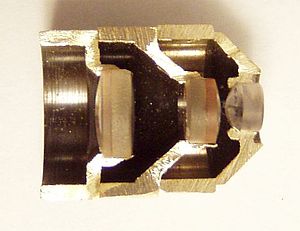
Objektiv (optik)
Gennemskåret objektiv til mikroskop
Et objektiv er en del af et optisk instrument som bruges til at "indfange lys". Det er modsat et okular som "udsender lyset" så man kan betragte det med øjet. Kameraer, teleskoper, mikroskoper og lignende apparater er normalt forsynet med et objektiv og et okular.